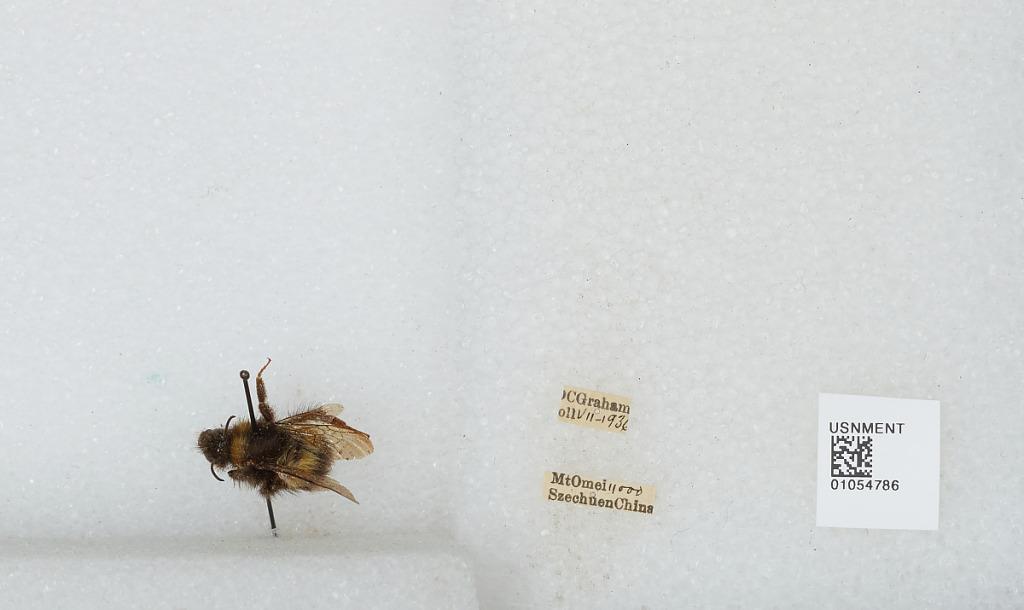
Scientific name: Bombus sp.
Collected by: D. Graham
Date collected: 1936-7-
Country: China
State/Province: Sichuan
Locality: Mount Emei